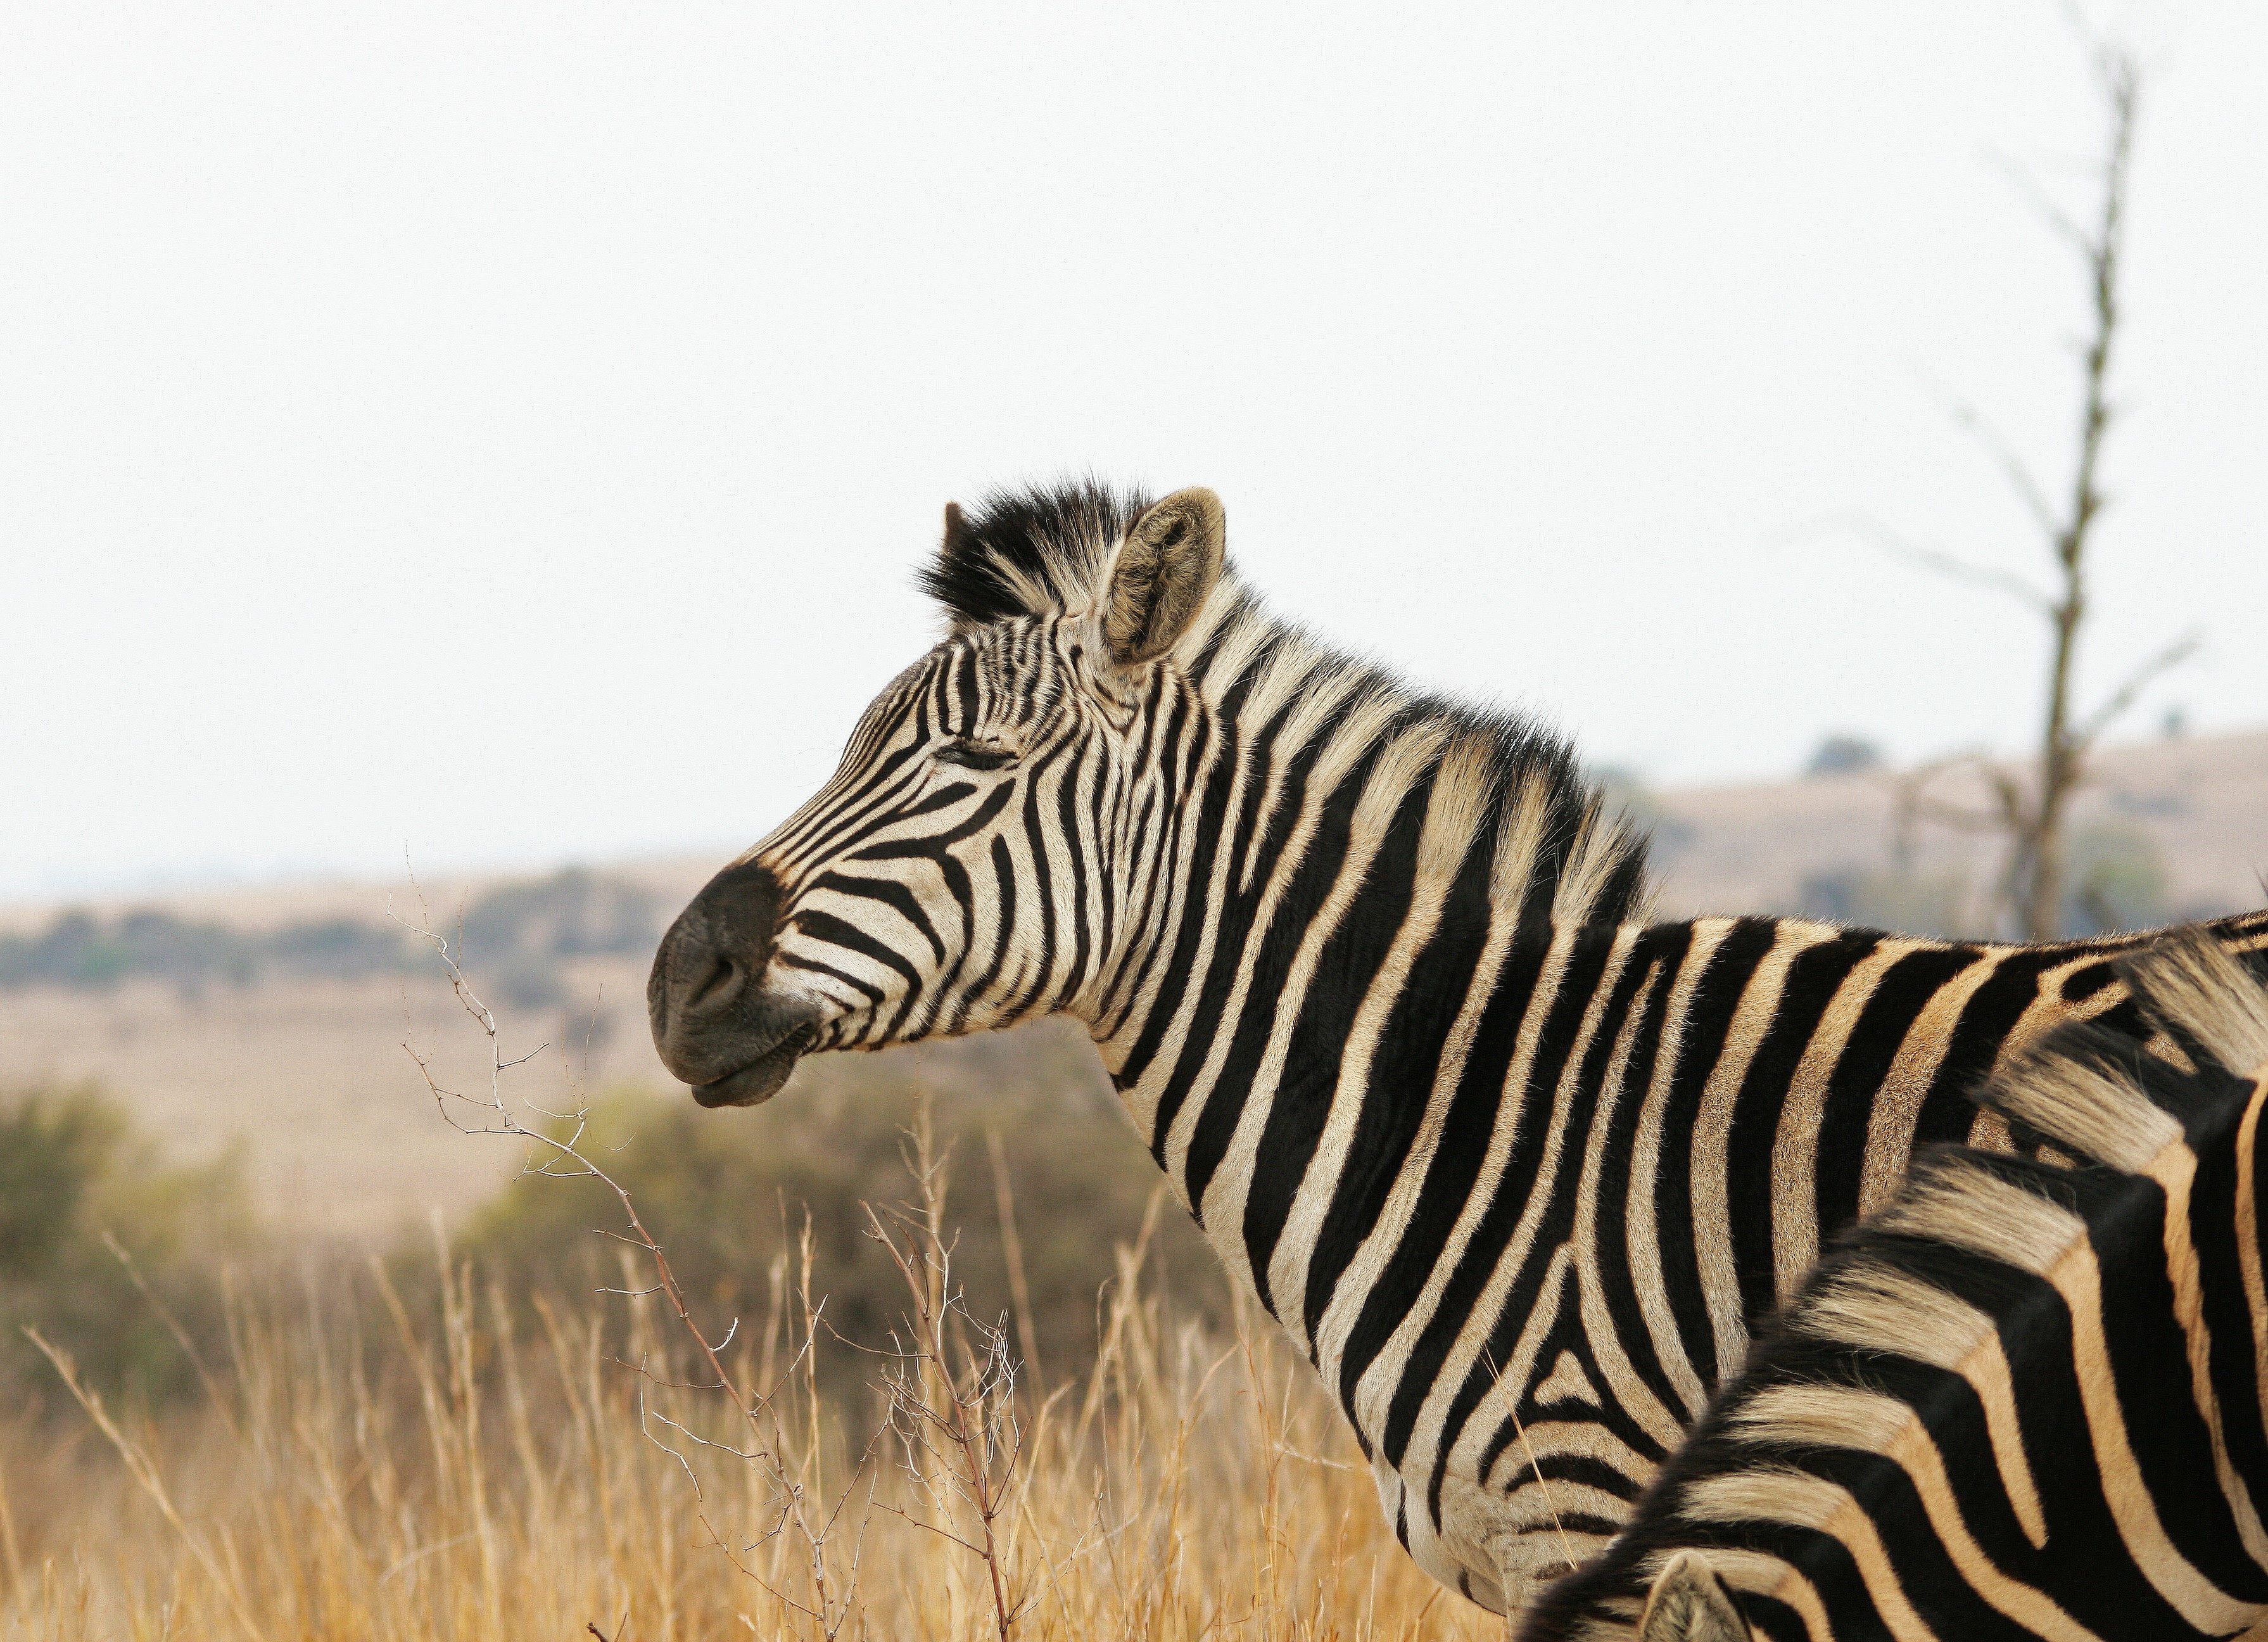
nature, grass, game, animal, wildlife, africa, mammal, mane, fauna, savanna, zebra, safari, veld, horse like mammal